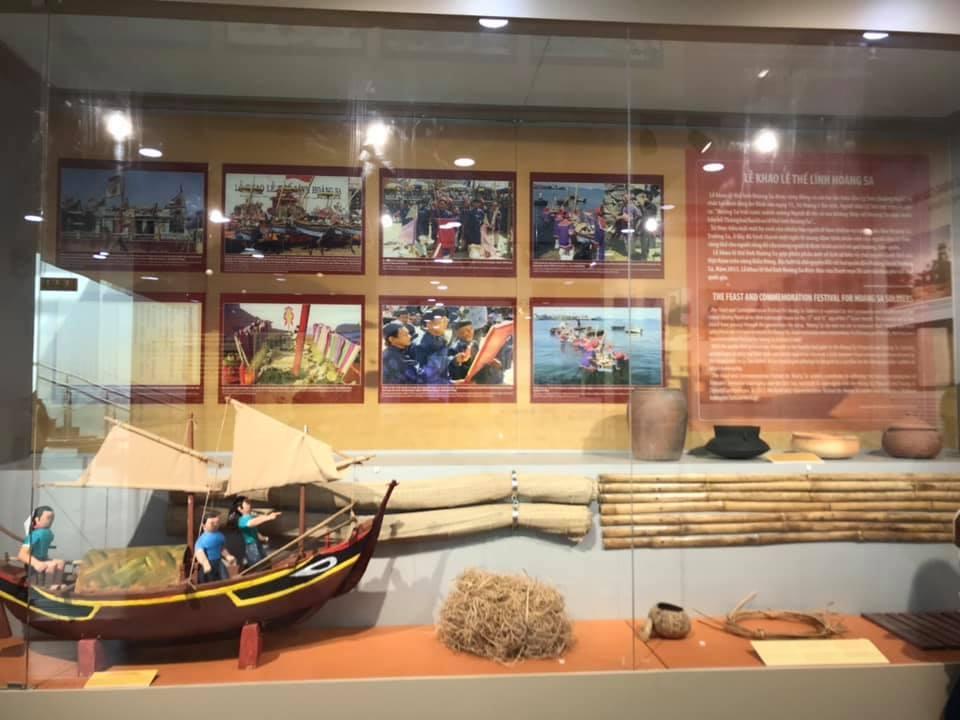
có những bức ảnh xuất hiện ở trên bức tường